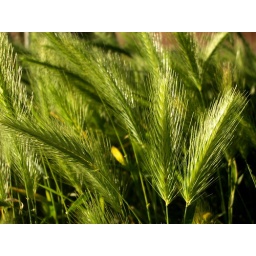
not really &amp;quot;wheat&amp;quot; but a green grass that looked great in the afternoon sun...